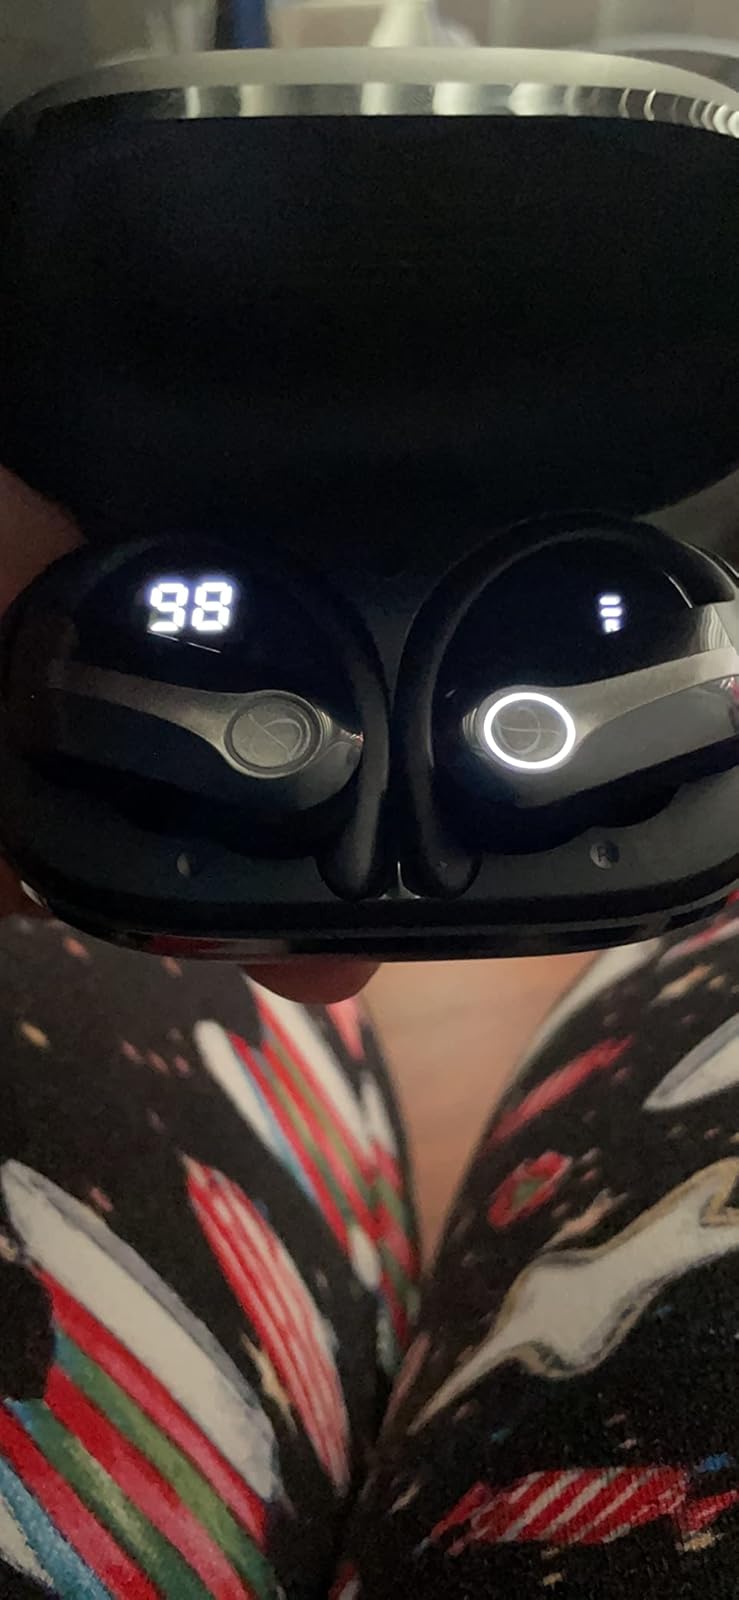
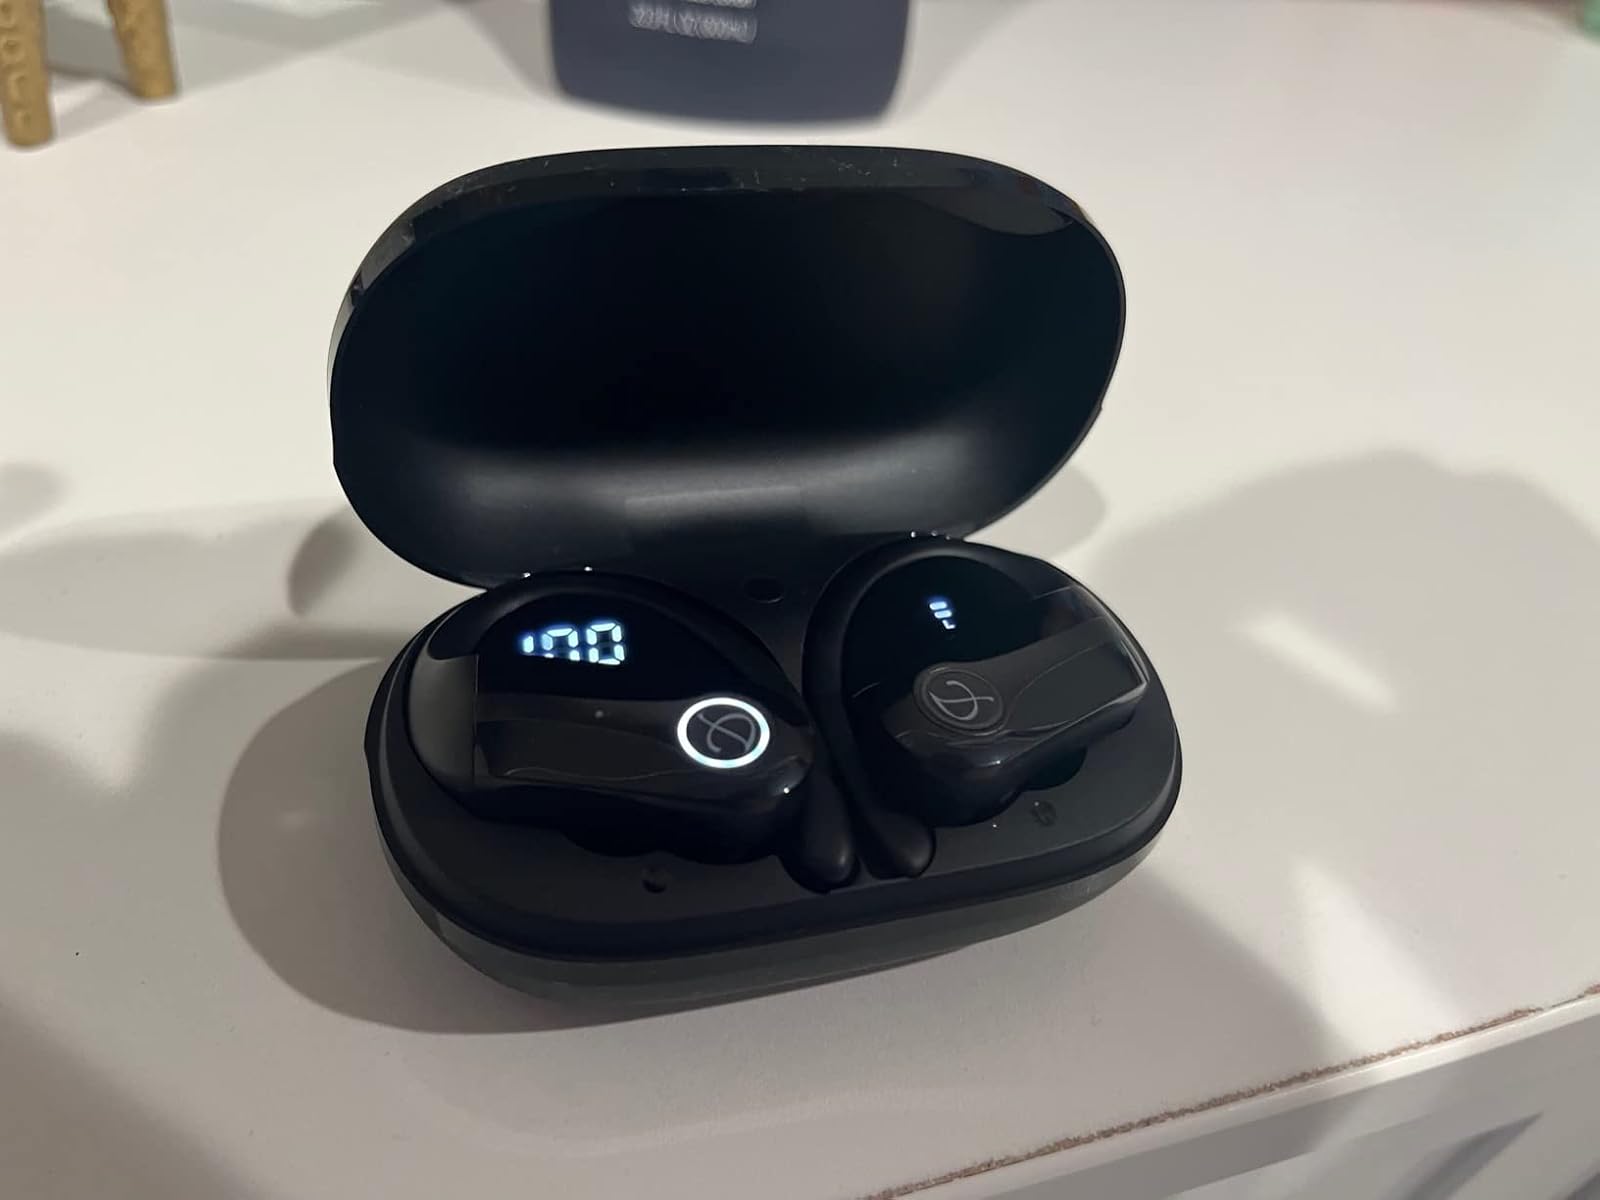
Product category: earbuds
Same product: yes